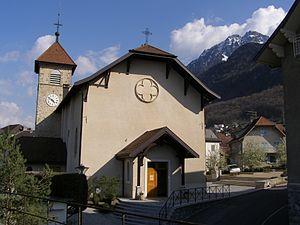
Eglise St-Laurent de St-Gingolph. Vue prise depuis la ligne de chemin de fer
Cette liste des églises de la Haute-Savoie recense les édifices religieux - églises, basiliques et cathédrales - situés dans le département de la Haute-Savoie. Tous sont situés dans le diocèse d'Annecy, hormis ceux situés dans les paroisses du canton de Rumilly, unis à l'archidiocèse de Chambéry, Maurienne et Tarentaise.
Saint-Gingolph est une commune française du Chablais savoyard, administrativement dans le département de la Haute-Savoie en région Auvergne-Rhône-Alpes et autrefois rattachée à l'ancien duché de Savoie.